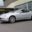
Label: automobile